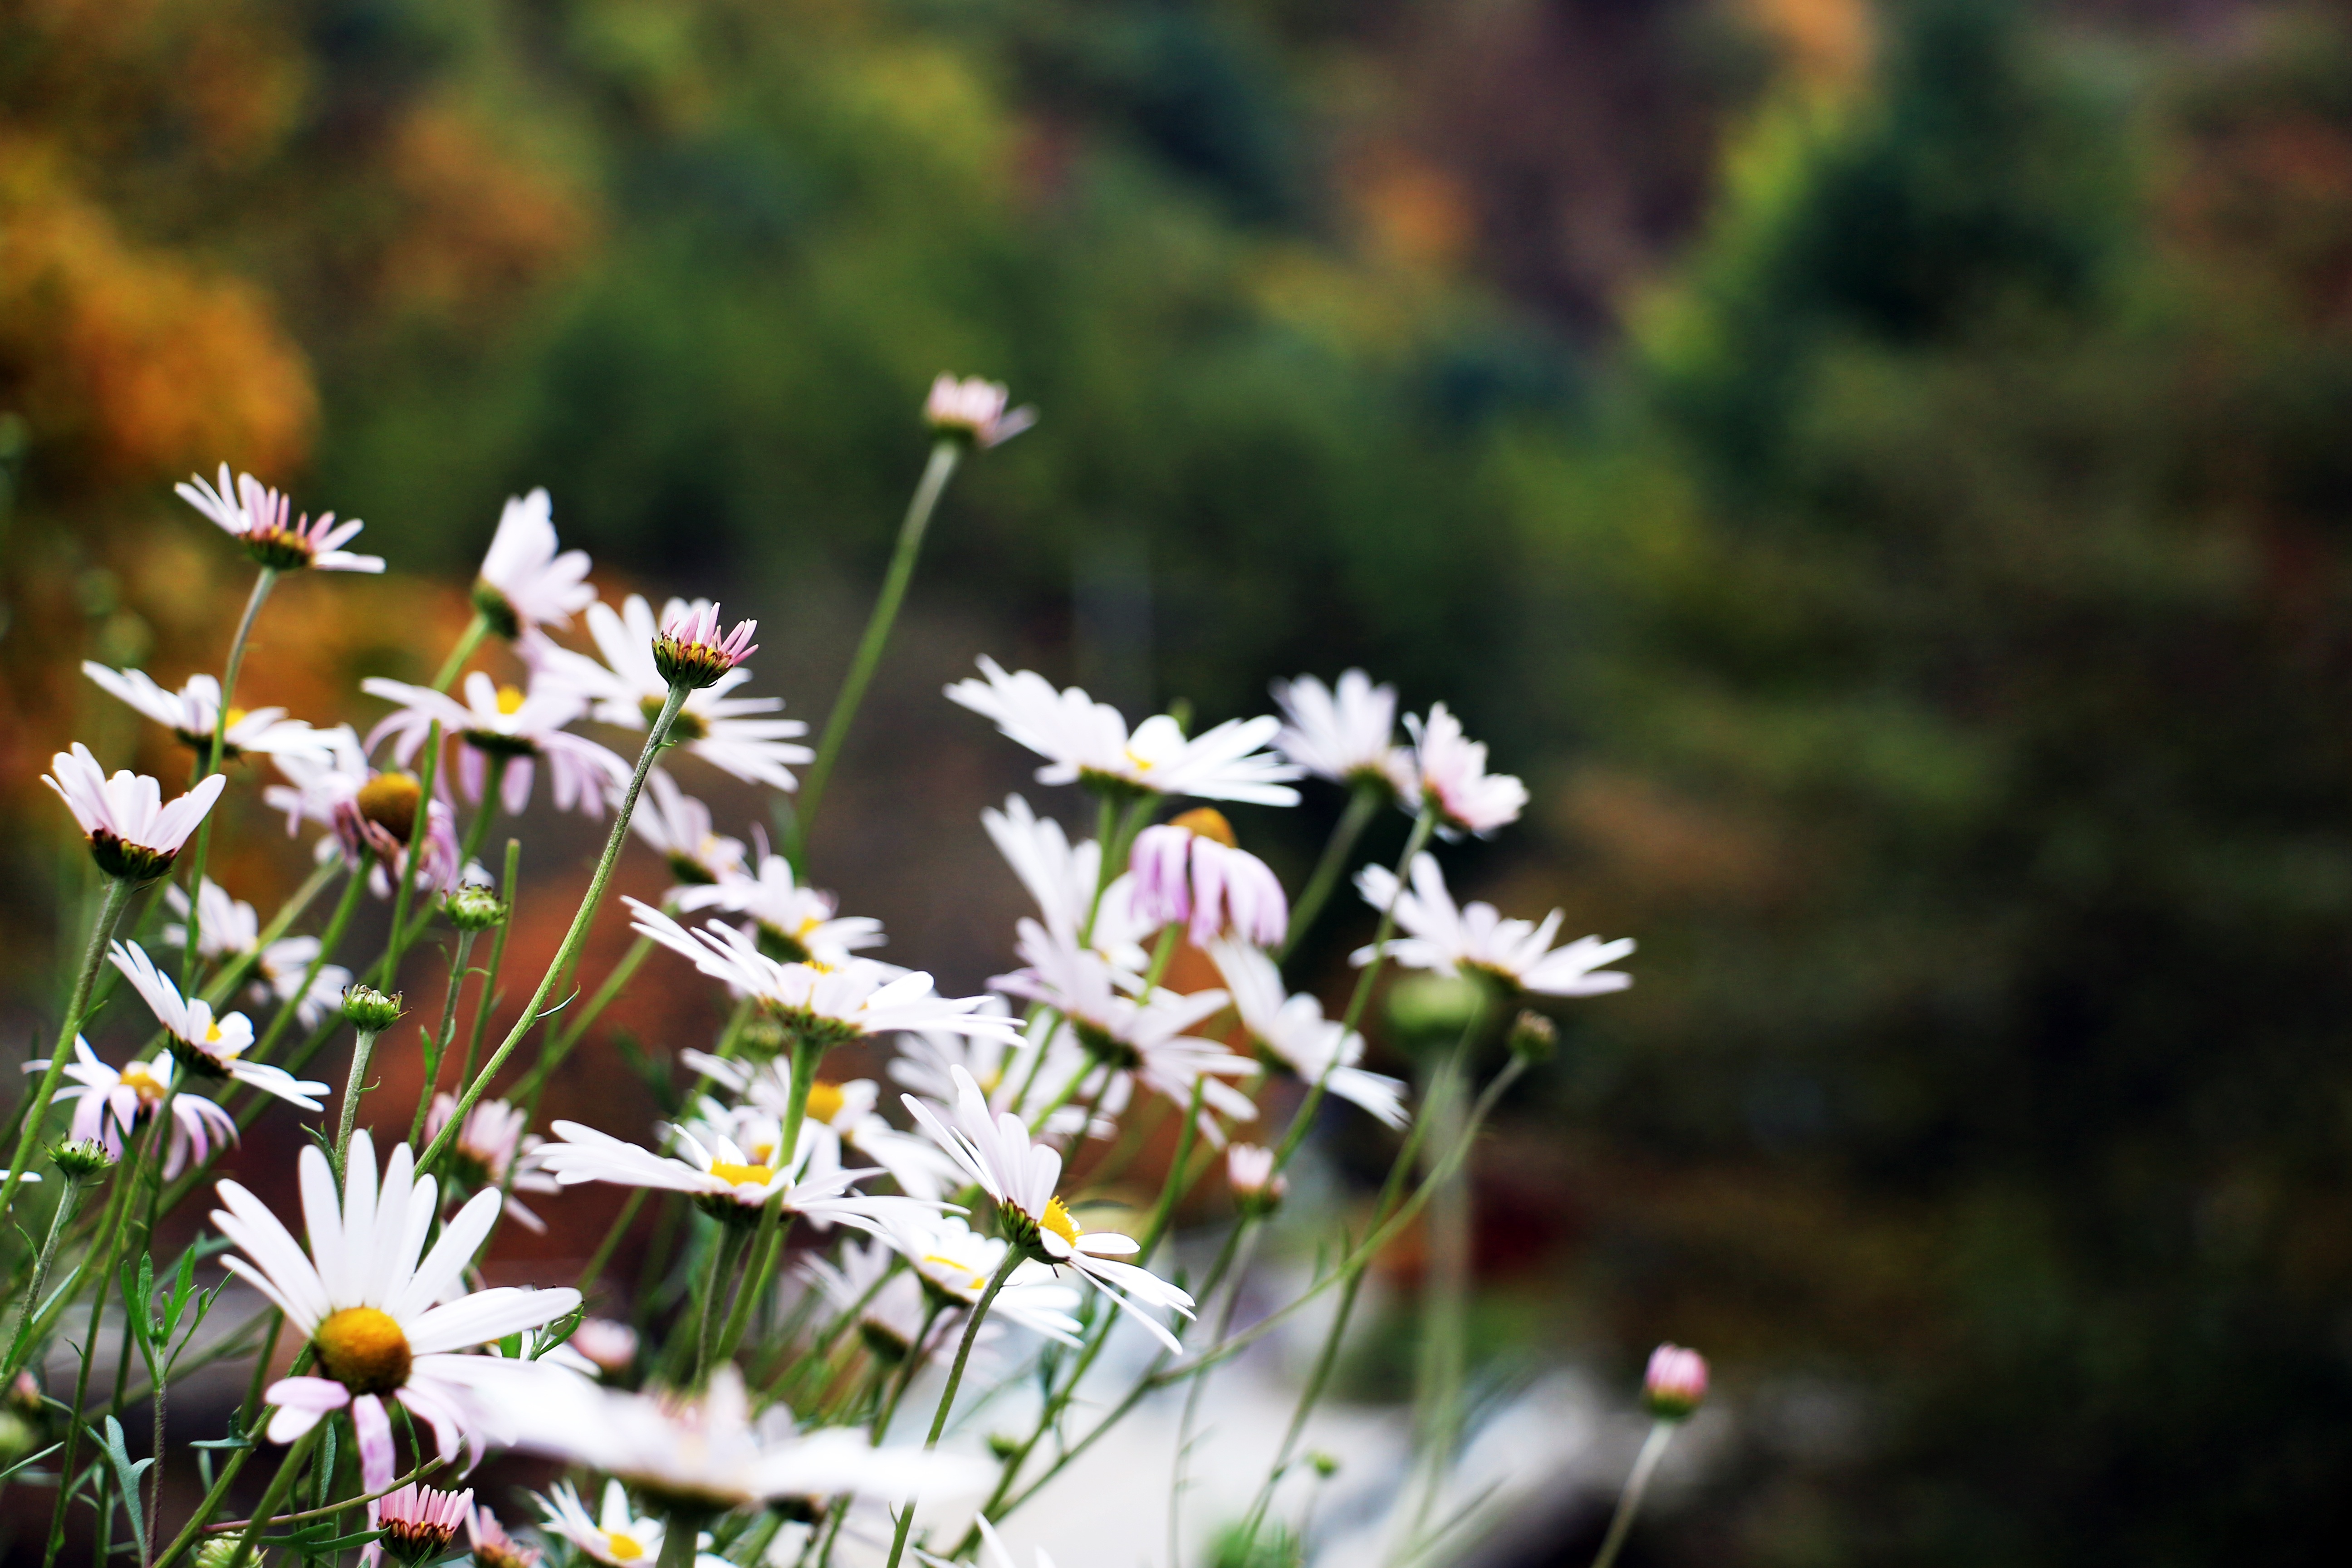
nature, grass, branch, blossom, plant, meadow, sunlight, leaf, flower, petal, daisy, spring, green, autumn, botany, flora, white flower, wildflower, flowers, close up, shrub, macro photography, flowering plant, daisy family, flower gardens, land plant